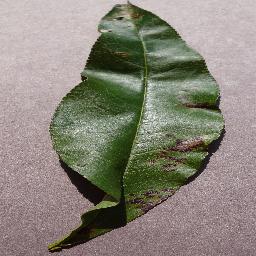
Label: Peach___Bacterial_spot